Answer in natural language. Consider the 3D positions of the objects in the scene and not just the 2D positions in the image. Is the centerpoint of  dark cave wall decor photo at a higher height than brown top white leg dining table? Choose between the following options: no or yes
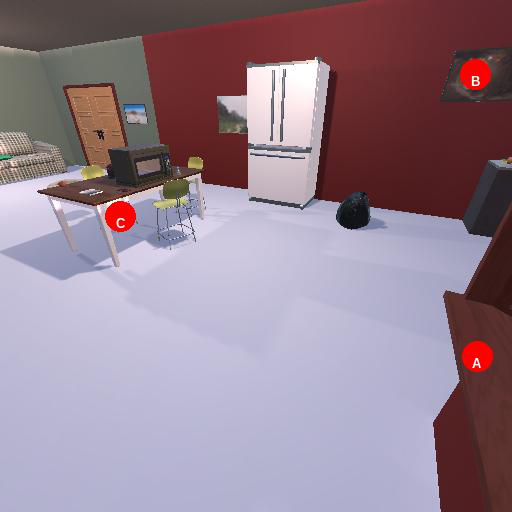
<answer>yes</answer>